Police Quest: SWAT 2

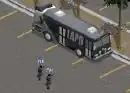
A SWAT sniper element near a command center

"Police Quest: SWAT 2" is a real-time tactics game played from an isometric perspective. The player takes the role of a commander, ordering the units they selected in the pre-mission selection stage and completing objectives. Movements and actions are conducted by selecting units and clicking where they must move or what they must target. Units can be sorted into "elements" (color-coded teams) to make managing multiple squads easier. Each unit has skills in two categories: "marksmanship", relating to weapons (namely handguns, automatic firearms, shotguns, and sniper rifles); and "cross-training", which vary between factions but generally relate to equipment and utility proficiency. SWAT units have a third skill category, "certification", that denote whether or not they are able to specialize in a certain role (element leader, sniper, explosives, EMT, K9), each of which have unique abilities, such as snipers being able to reveal any part of the map within their line of sight. Units can carry equipment with them, such as breaching tools, gas masks, grenades, bombs, and body armor.The game features two separate campaigns, one following the LAPD SWAT and the other following the Five Eyes terrorist organization. Each faction has unique weapons and equipment, though they are mostly symmetrical in nature. SWAT has four support abilities (attempt negotiations, call air support to spot enemies, call SWAT vehicle to breach doors and walls, request sniper support), while Five Eyes only has two (accept negotiations, call getaway car). Both factions have unique gameplay factors in their campaigns: SWAT has units readily available, while Five Eyes must recruit more units; SWAT is briefed during a mission, while Five Eyes is briefed before; SWAT must follow rules of engagement and preferably arrest suspects, while Five Eyes can kill police and hostages with minimal consequences; and the objectives of SWAT missions are different from Five Eyes campaigns, with Five Eyes causing incidents while SWAT responds to stop them.